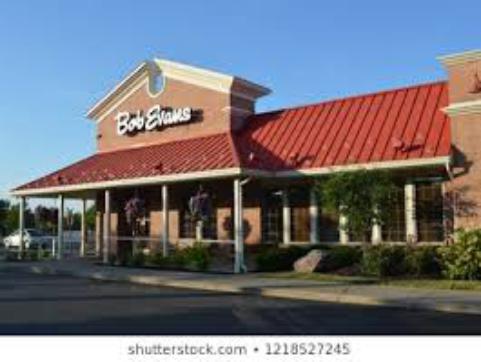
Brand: Bob Evans Restaurants
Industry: Clothes